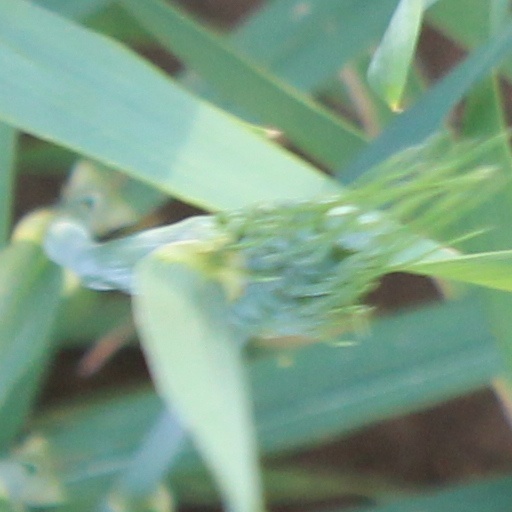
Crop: wheat